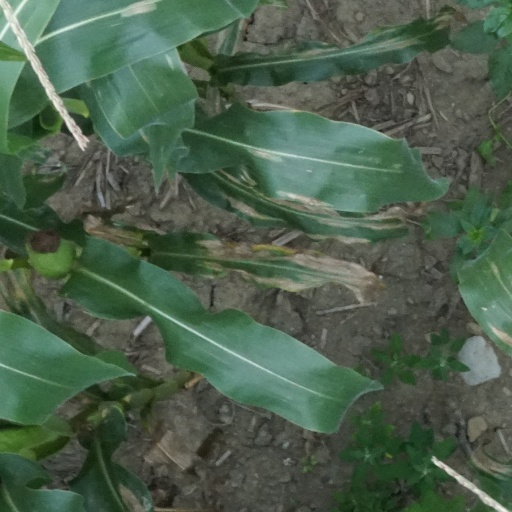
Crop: maize; corn